Describe the emotion expressed in this image:  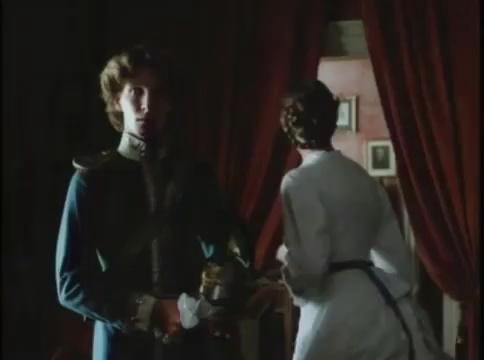
This person displays Fear, valence and arousal with low intensity.